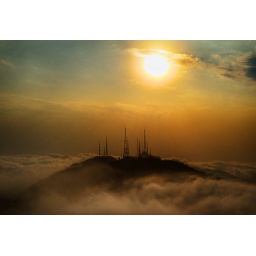
towers in the clouds